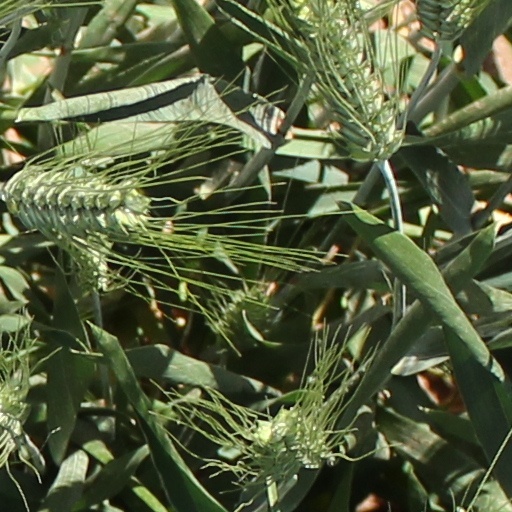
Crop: wheat